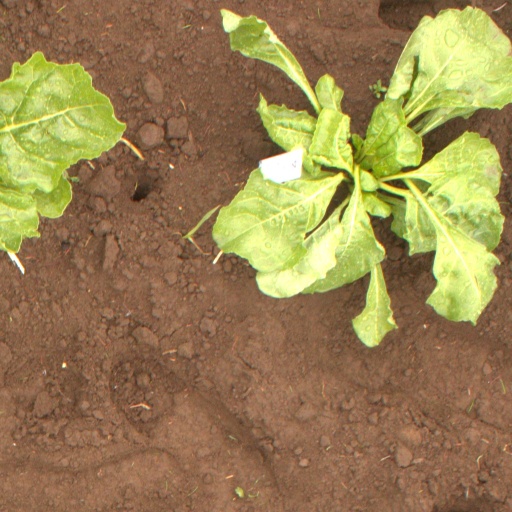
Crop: sugar beet